Victoria Falls, Zimbabwe

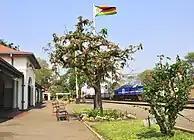
Victoria Falls railway station

Victoria Falls and its bridge form a vital link of the greater envisaged but incomplete Cape to Cairo railway. The rail route through Victoria Falls is part of a wider important route from South Africa passing through Bulawayo to into Zambia. A luxury train service, operated by Rovos Rail, connects the city with Bulawayo, Pretoria and Johannesburg two to four times a month. Until 2020, the National Railways of Zimbabwe operated a daily service to Bulawayo as well as special steam excursion trains.